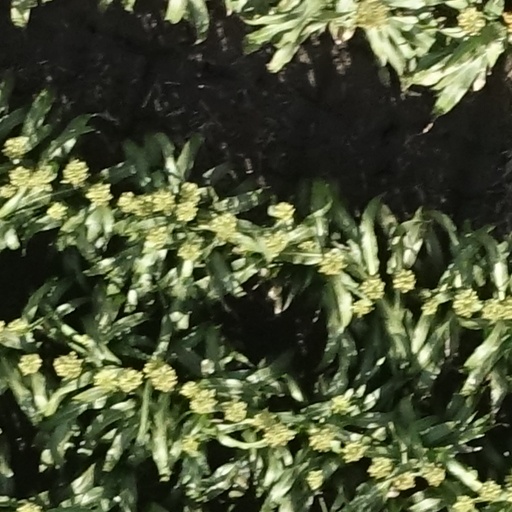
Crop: sorghum